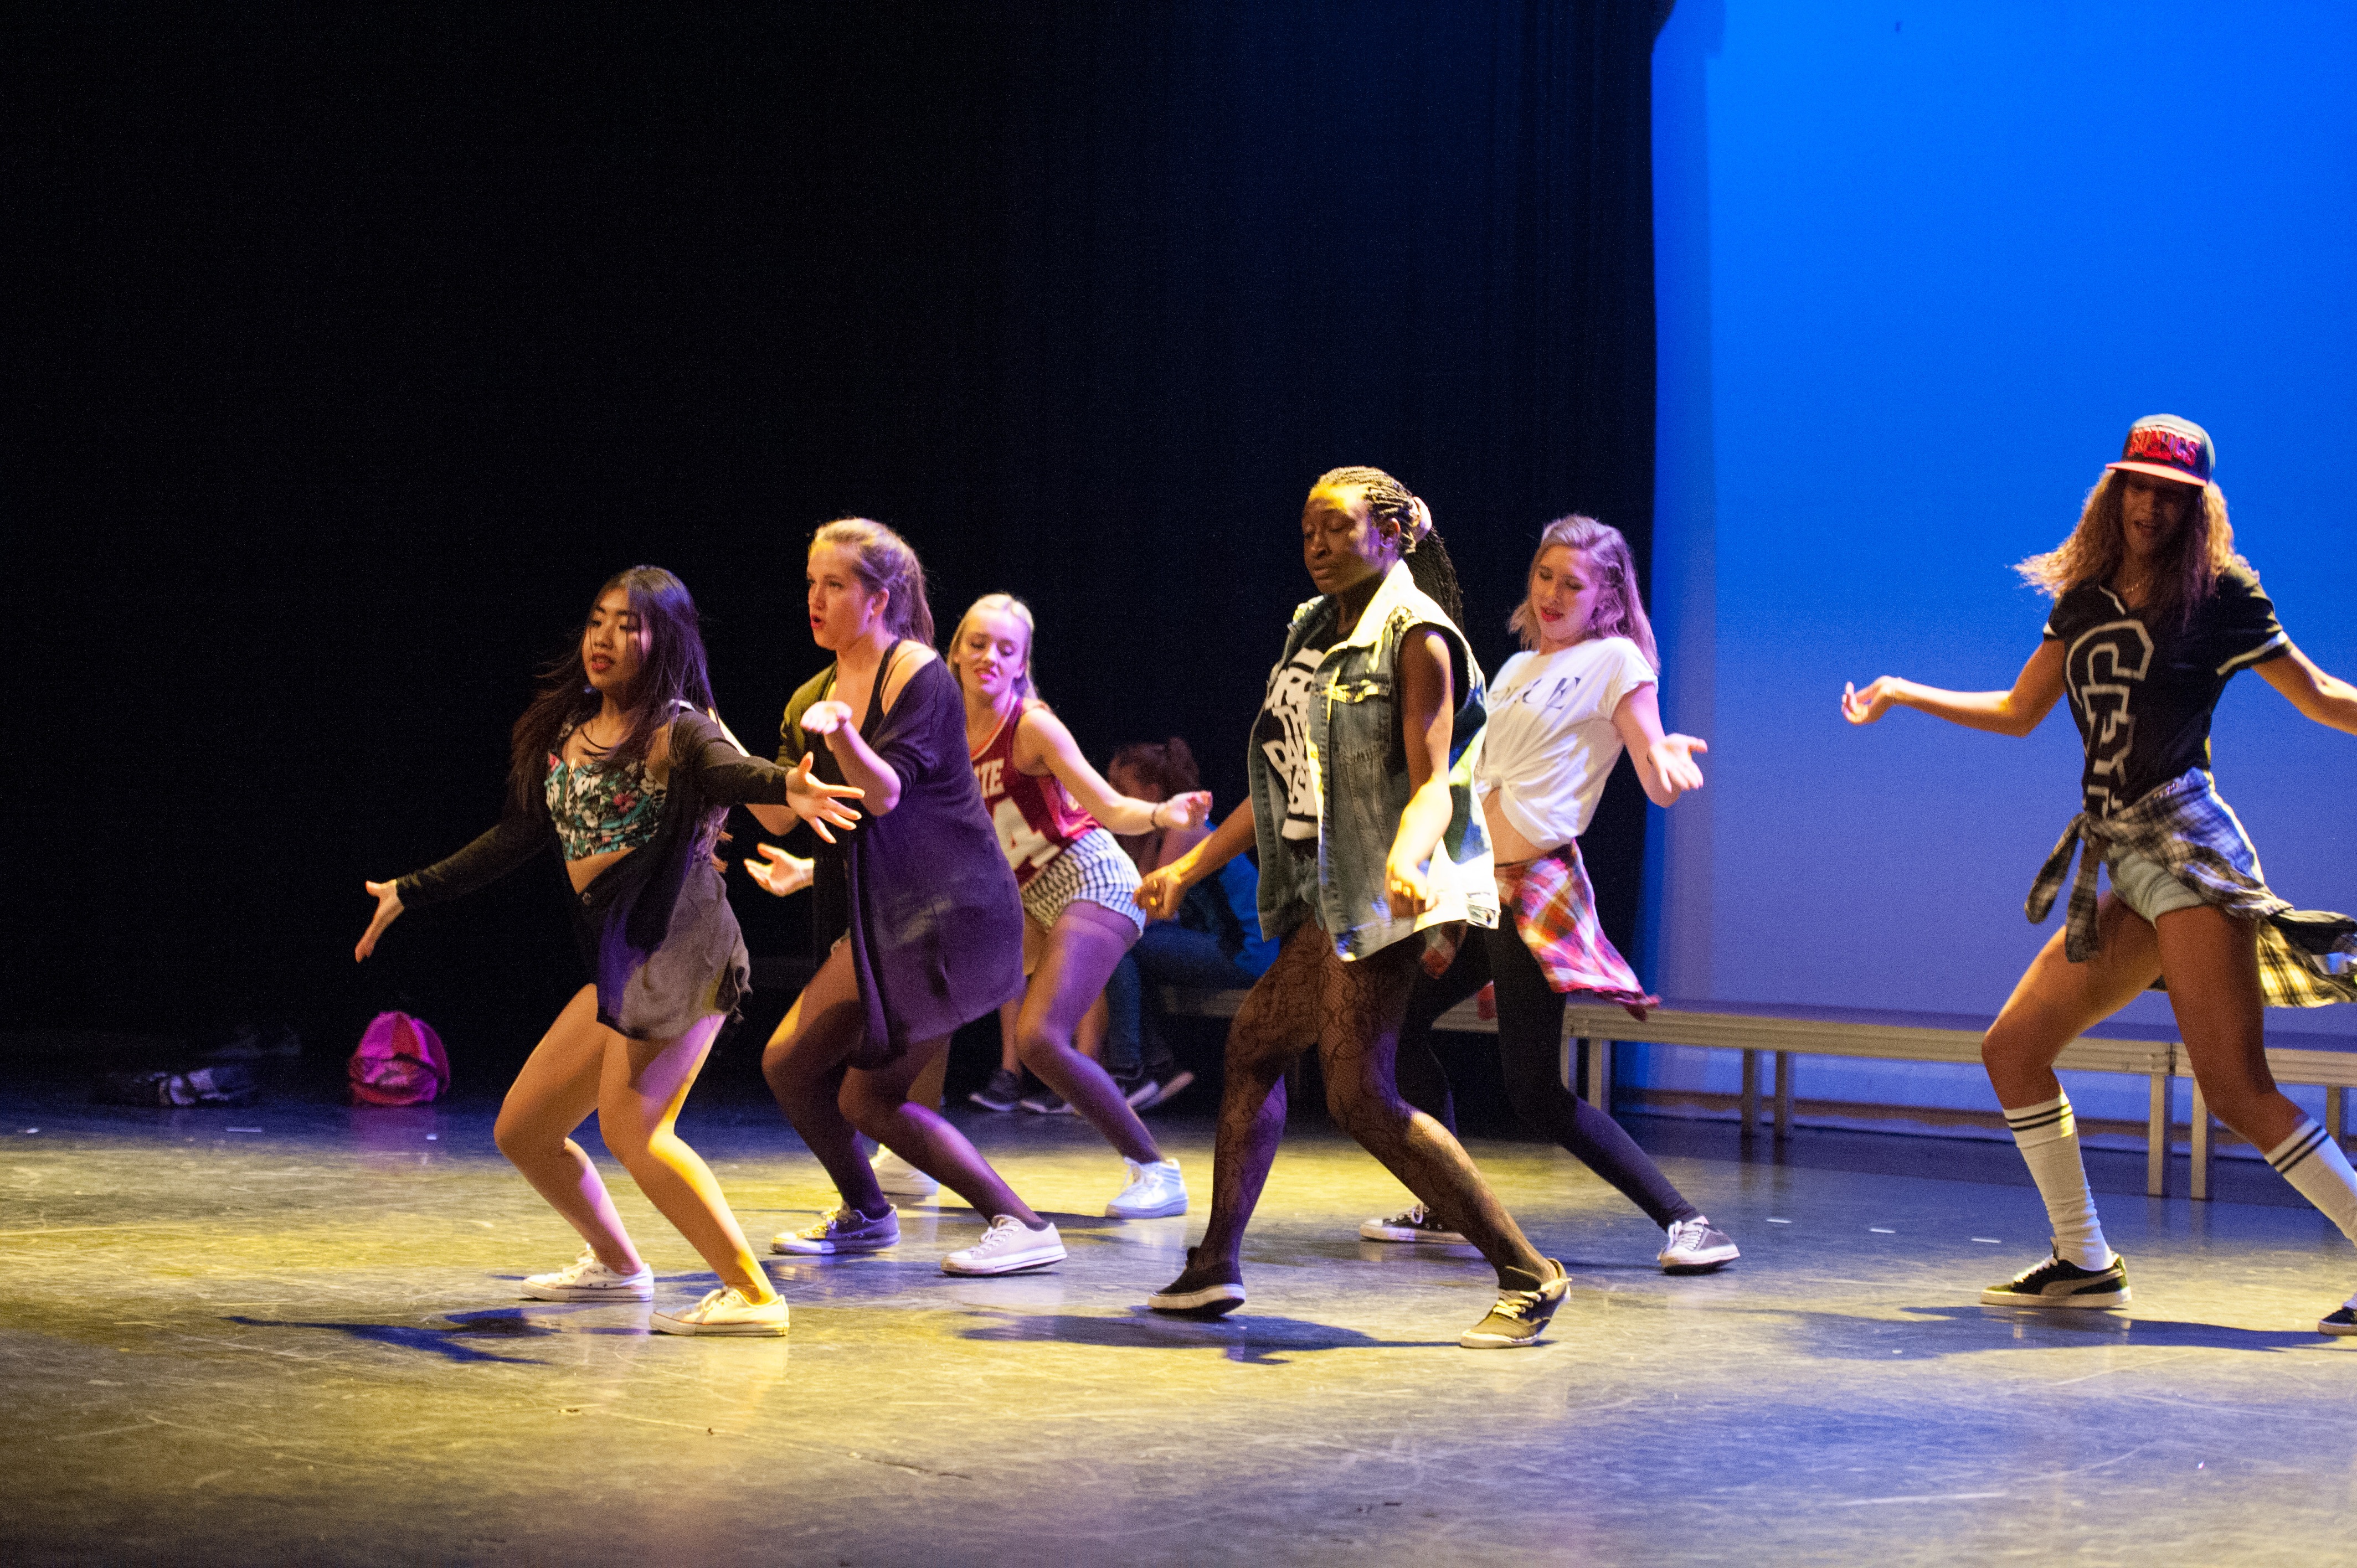
dance, performance art, theatre, stage, sports, hiphop, event, attractive, entertainment, performing arts, choreography, breakdancing, musical theatre, modern dance, concert dance